Anthony Varvaro

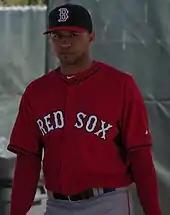
Varvaro with the Red Sox

On December 17, 2014, Varvaro was traded to the Boston Red Sox in exchange for minor leaguer Aaron Kurcz. He allowed five runs in 11 innings for the Red Sox and was designated for assignment by the Red Sox on April 29, 2015. He then was claimed off waivers by the Chicago Cubs on May 3. However, the Cubs discovered a torn flexor tendon in his pitching arm. As a result, Varvaro was returned to the Red Sox and required season-ending surgery, being subsequently placed on the disabled list on May 24. He was released after the 2015 season.